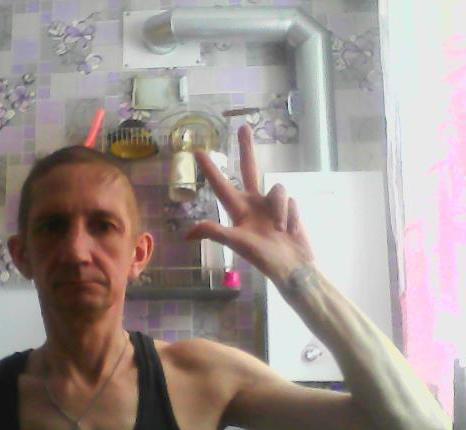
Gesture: three2